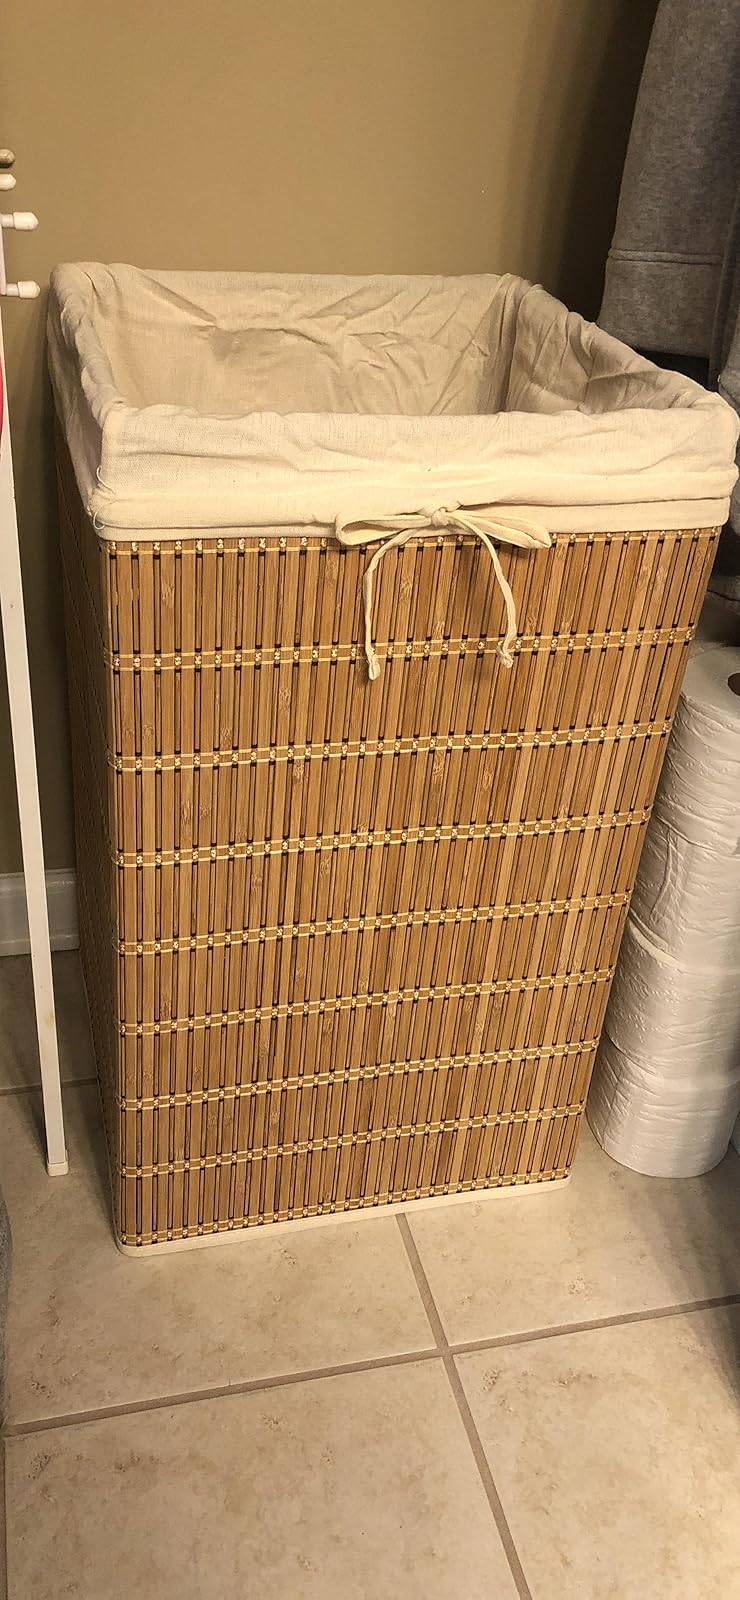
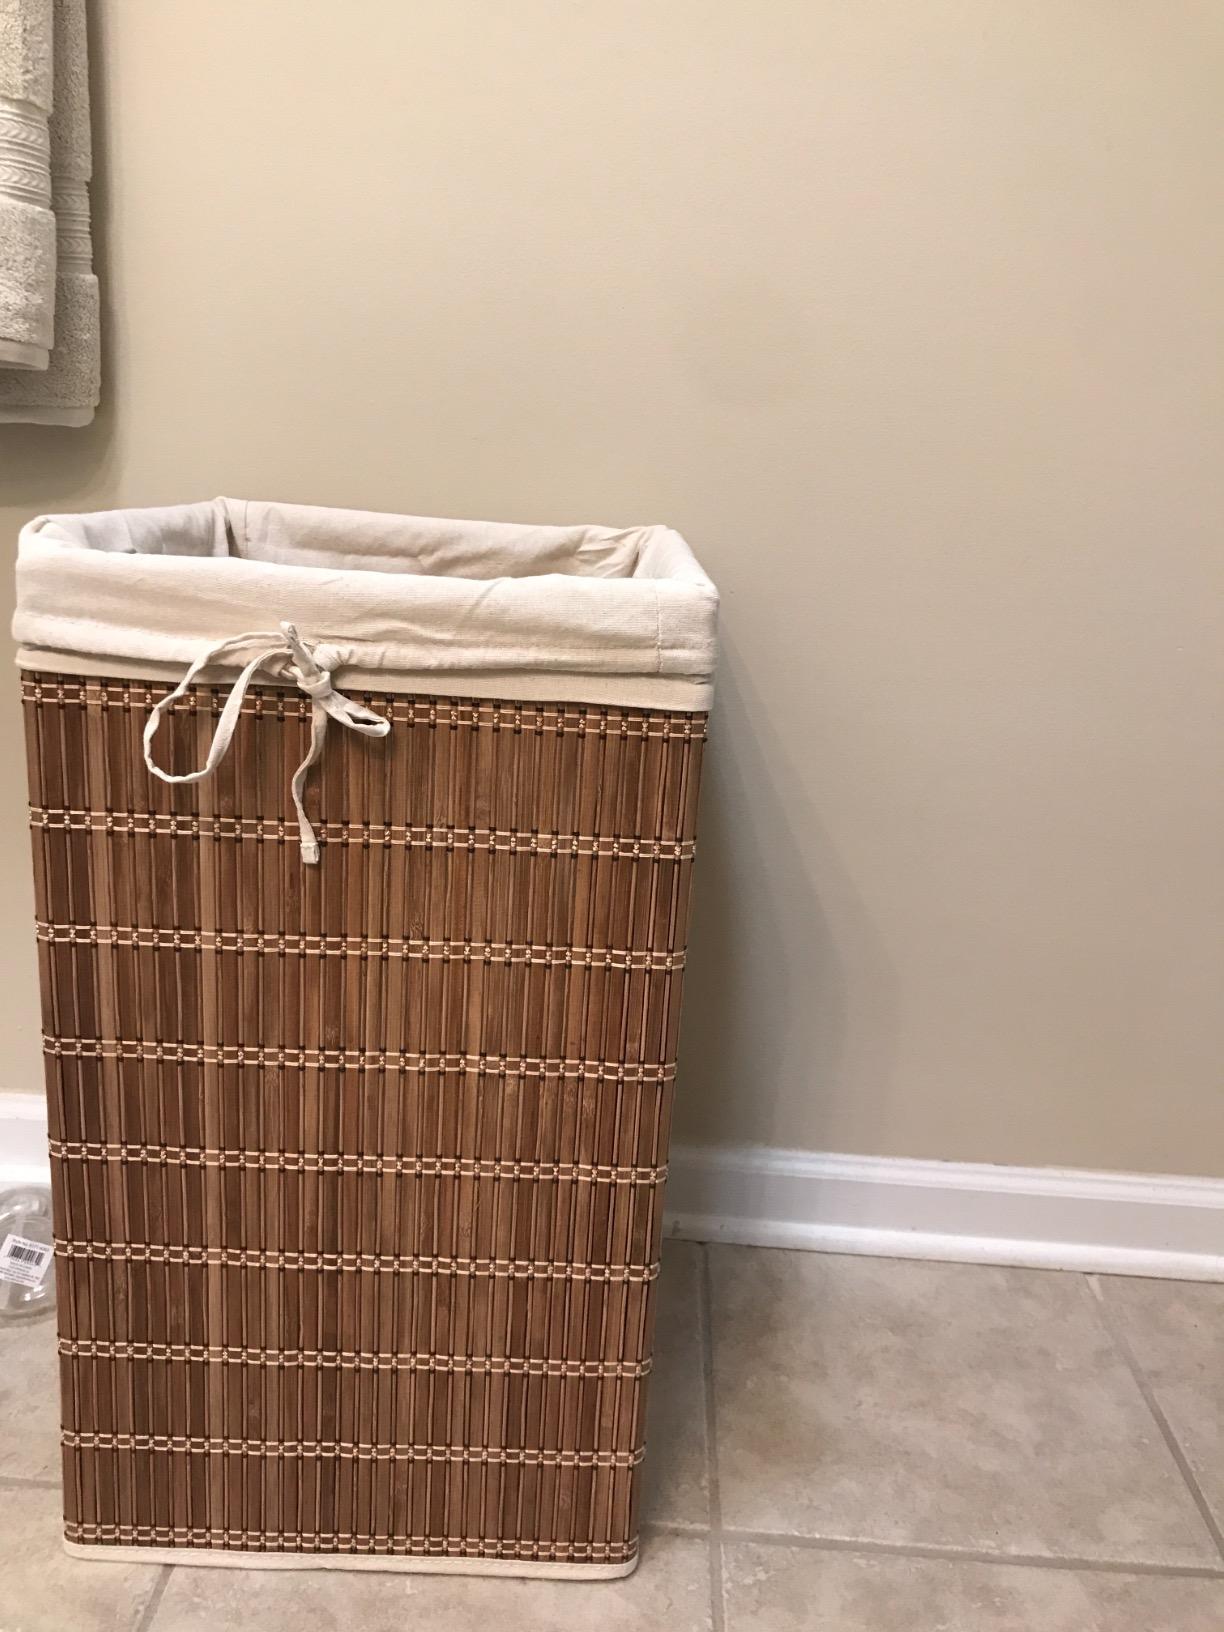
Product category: items_hamper
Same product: yes